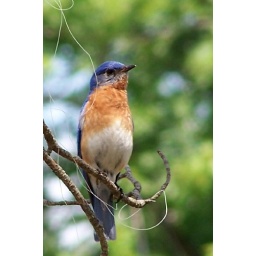
I was so happy to see this bird but disgusted to see him sitting in a tangled mess of fishing line.